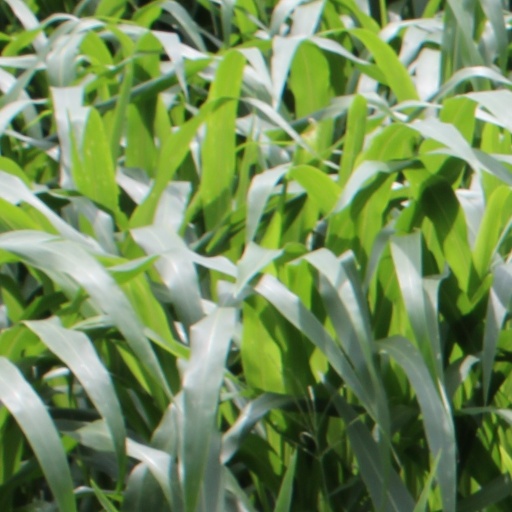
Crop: sorghum